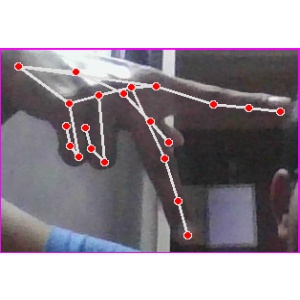
अक्षर: प